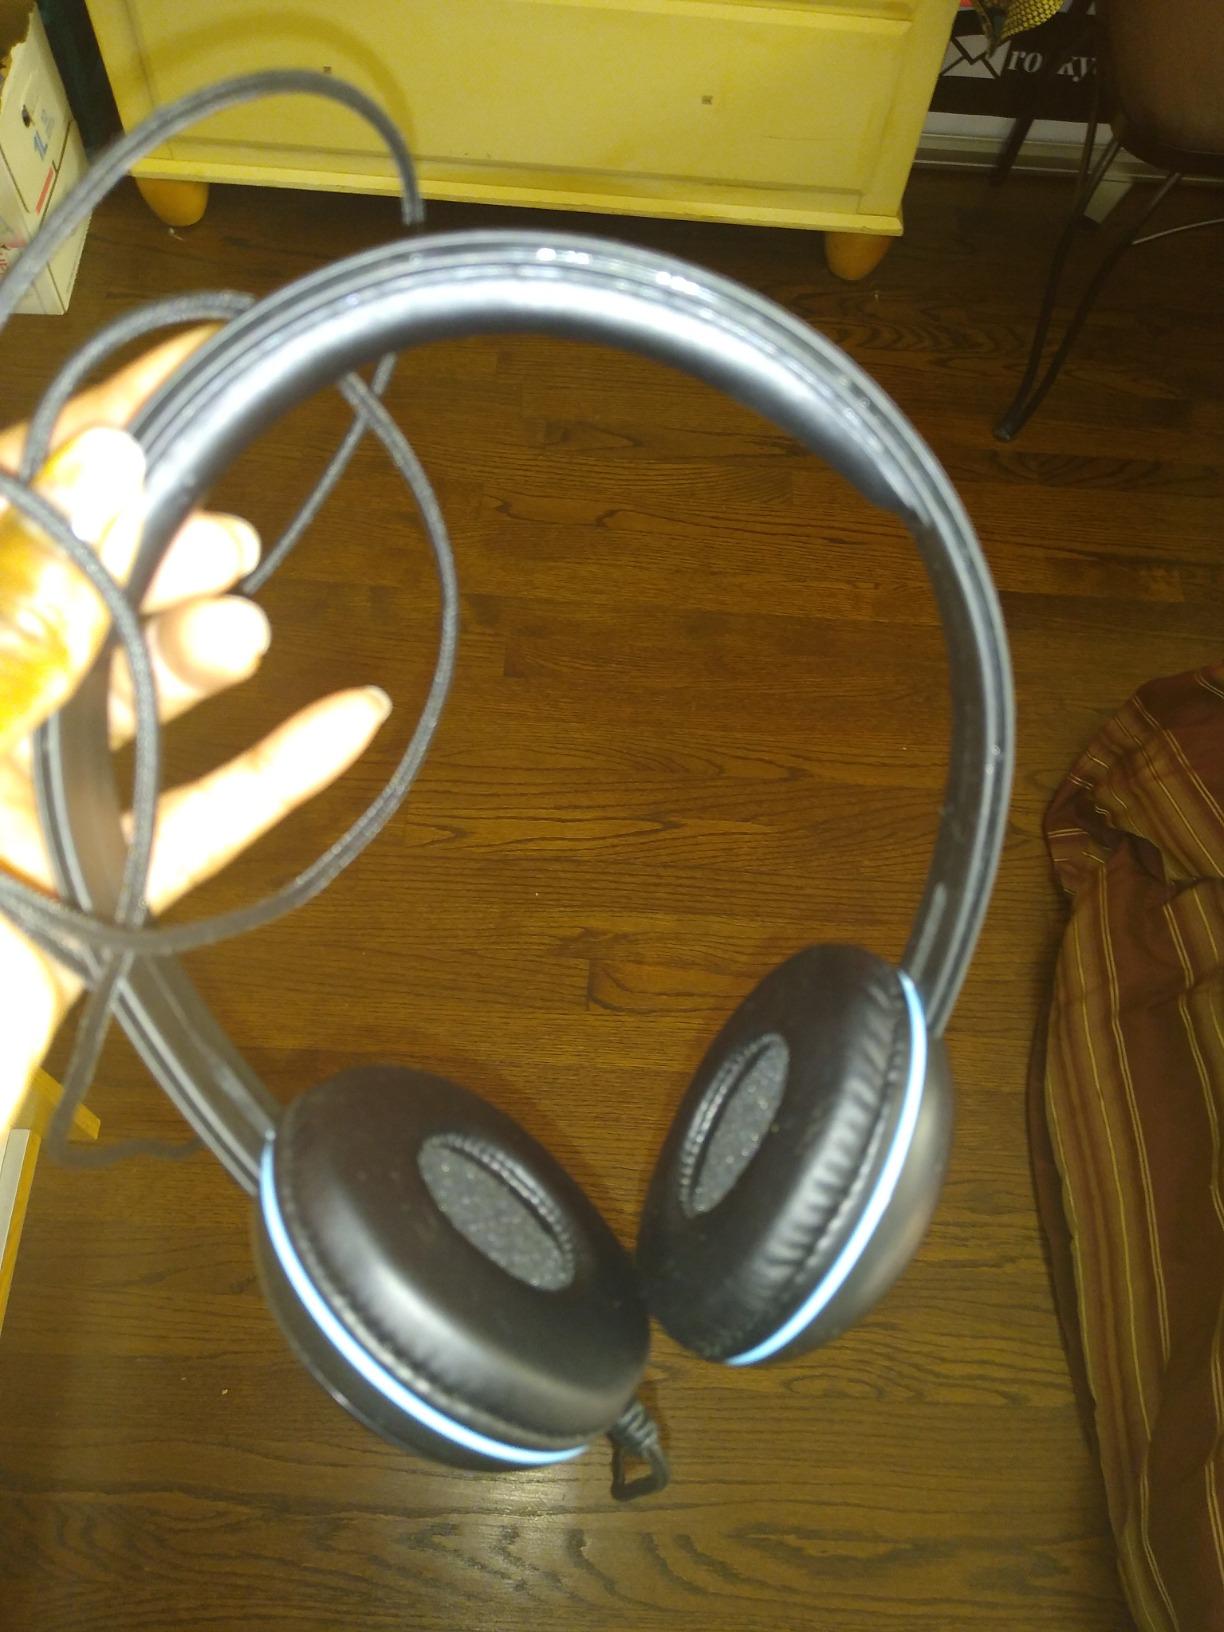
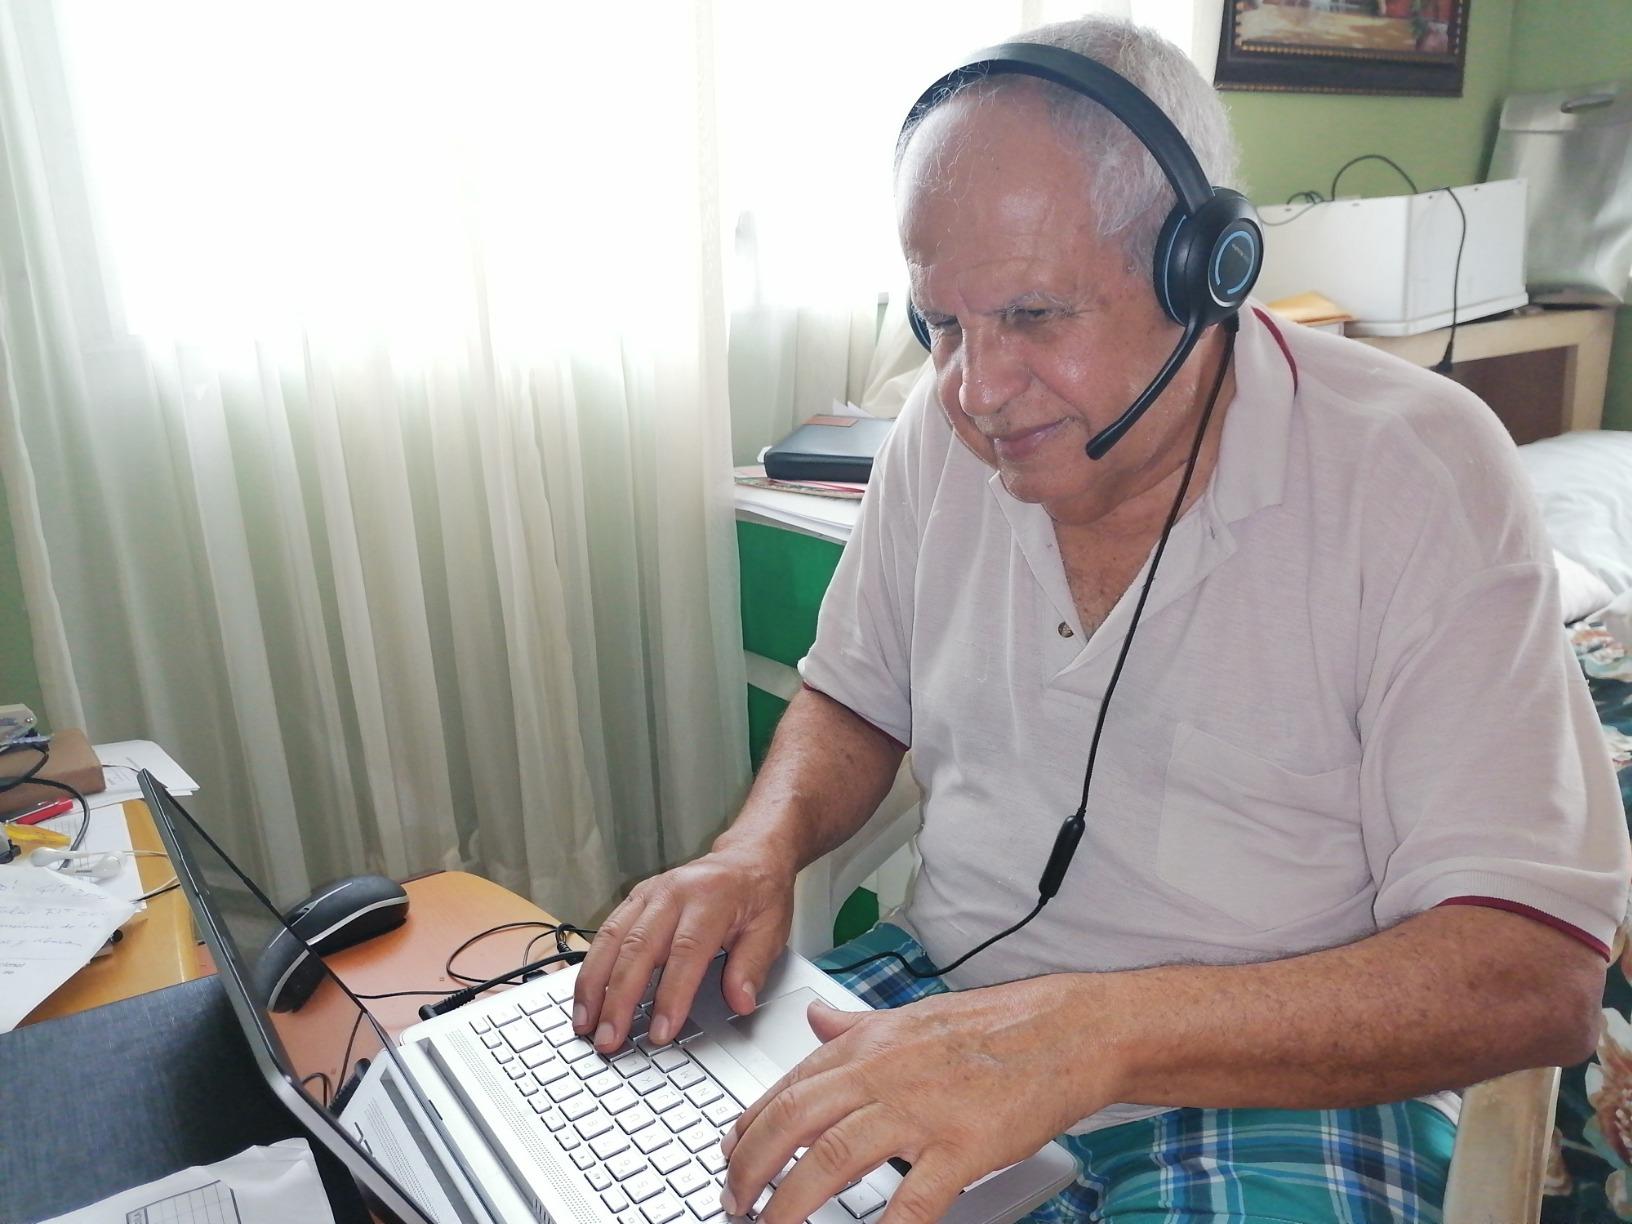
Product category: headphones
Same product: yes